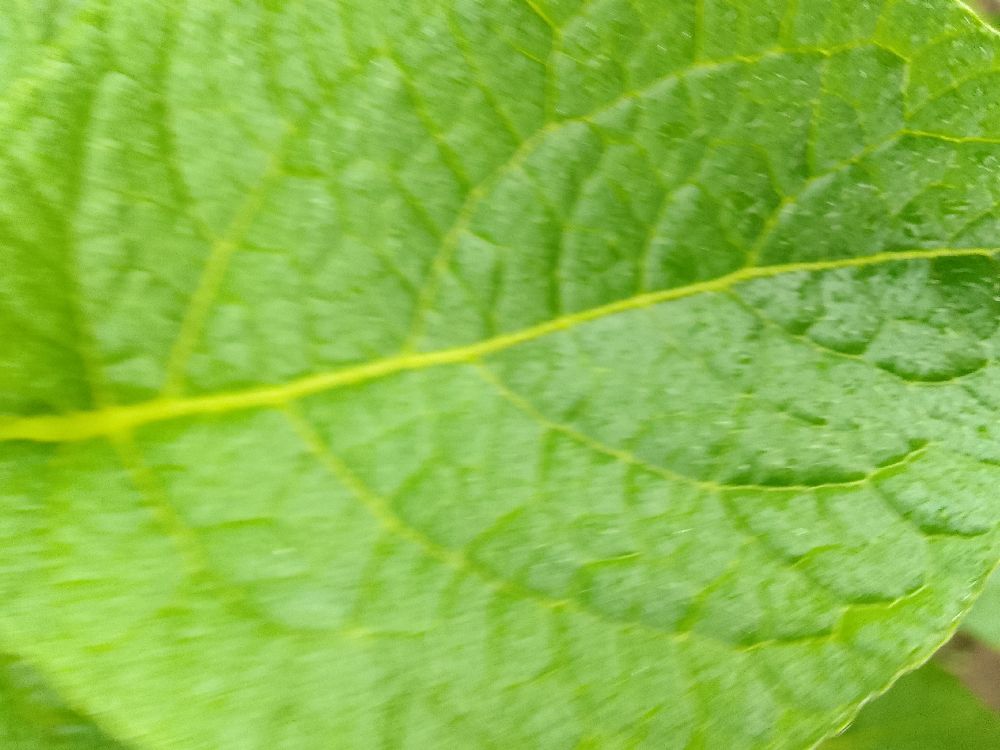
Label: Healthy